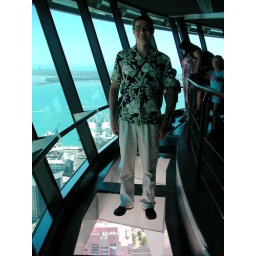
Steven demonstrating his reduced fear of heights by standing on the glass floor of the Auckland Sky Tower.